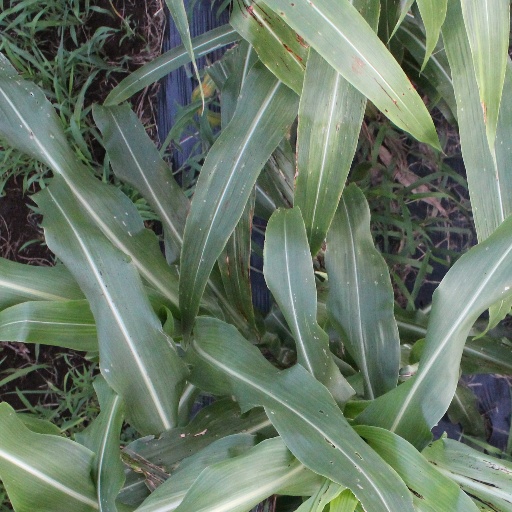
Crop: sorghum